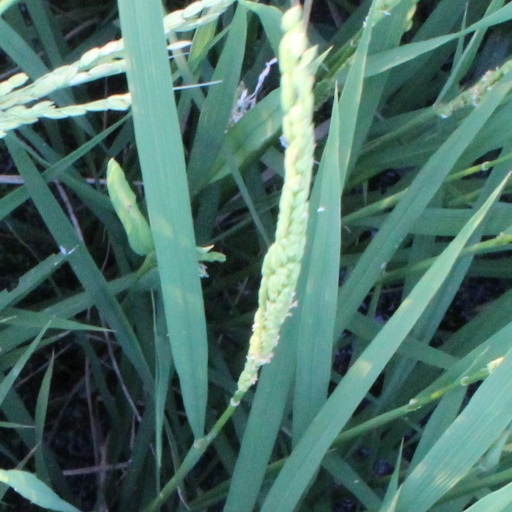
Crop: rice